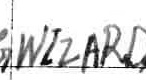
Label: Wizards